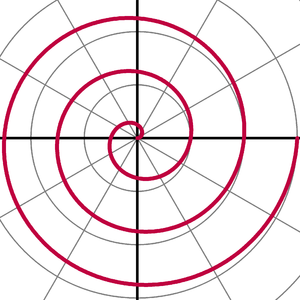
Les coordonnées polaires sont, en mathématiques, un système de coordonnées curvilignes à deux dimensions, dans lequel chaque point du plan est entièrement déterminé par un angle et une distance. Ce système est particulièrement utile dans les situations où la relation entre deux points est plus facile à exprimer en termes d’angle et de distance, comme dans le cas du pendule. Dans ce cas, le système des coordonnées cartésiennes, plus familier, impliquerait d’utiliser des formules trigonométriques pour exprimer une telle relation.